John Howard (prison reformer)

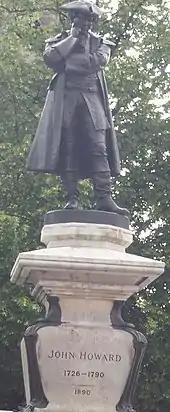
Statue of John Howard, Bedford

John Howard was appointed High Sheriff of Bedfordshire in 1774, initially for a one-year period. Rather than delegating his duties to the under-sheriff, Howard inspected the county prison himself. He was shocked by what he found, and spurred into action to inspect prisons throughout England. Of particular concern to Howard were those prisoners who were held because they could not pay the jailer's fee – an amount paid to the owner or keeper of the prison for upkeep. He took this issue to parliament, and in 1774 was called to give evidence on prison conditions to a House of Commons select committee. Unusually, Howard was called to the bar of the House of Commons and publicly thanked for his "humanity and zeal".